Harold Rubin

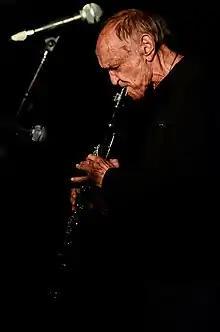
Harold Rubin at Levontin 7, Tel Aviv, 2013. Photo by Mark Segal.

Harold Rubin (13 May 1932 – 1 April 2020) was a South African-born Israeli artist and free jazz clarinetist.